Social heuristics

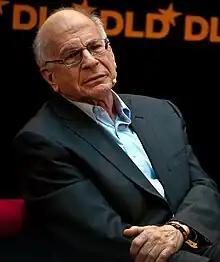
Israeli psychologist Daniel Kahneman was largely responsible for the advances made in understanding the psychology underpinning human decision making.

Daniel Kahneman and Shane Frederick have advanced the view that heuristics are decision-making processes that employ attribute substitution, where the decision maker substitutes the "target attribute" of the thing he is trying to judge with a "heuristic attribute" that more easily comes to mind. Shah and Daniel M. Oppenheimer have framed heuristics in terms of effort reduction, where the decision maker makes use of techniques that make decisions less effortful, such as only paying attention to some cues or only considering a subset of the available alternatives. Another view of heuristics comes from Gerd Gigerenzer and colleagues, who conceptualize heuristics as "fast and frugal" techniques for decision making that simplify complex calculations and make up part of the "adaptive toolbox" of human capacities for reasoning and inference. Under this framework, heuristics are ecologically rational, meaning a heuristic may be successful if the way it works matches the demands of the environment it is being used in. Researchers in this vein also argue that heuristics may be just as or even more accurate when compared to more complex strategies, such as multiple regression.